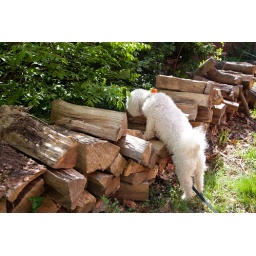
Last one from the adventures in dog sitting set, as the fam has returned from Italy and I have returned to Massachusetts.